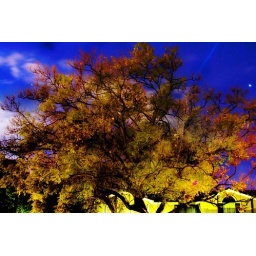
Our tree in front of the house at midnight